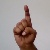
The image shows a hand gesture representing the letter 'D' in Indian Sign Language.